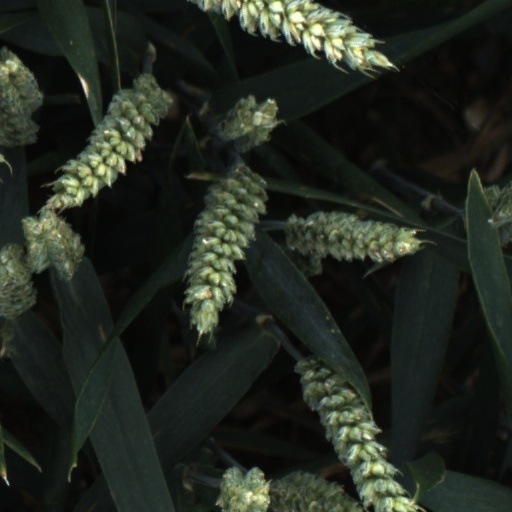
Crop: wheat